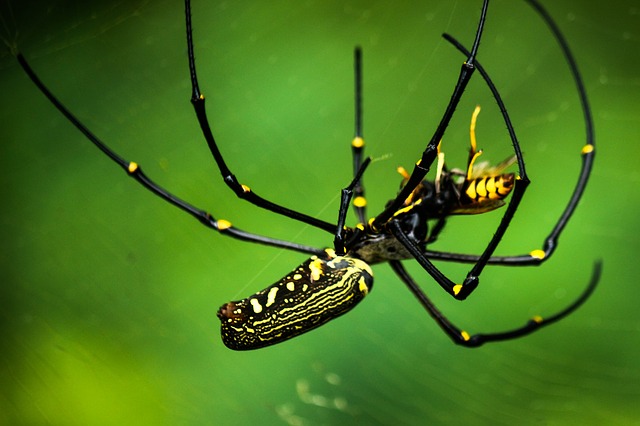
Label: spider